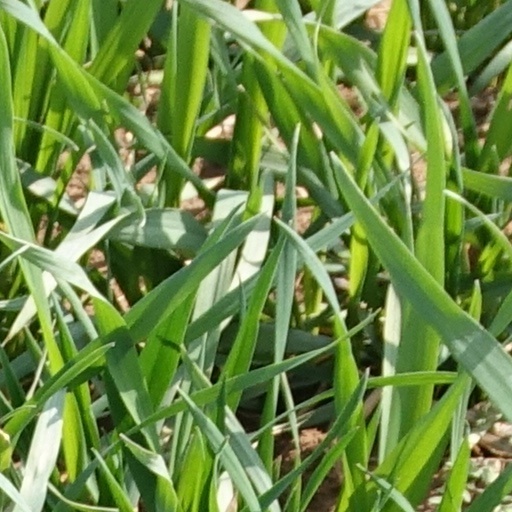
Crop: wheat